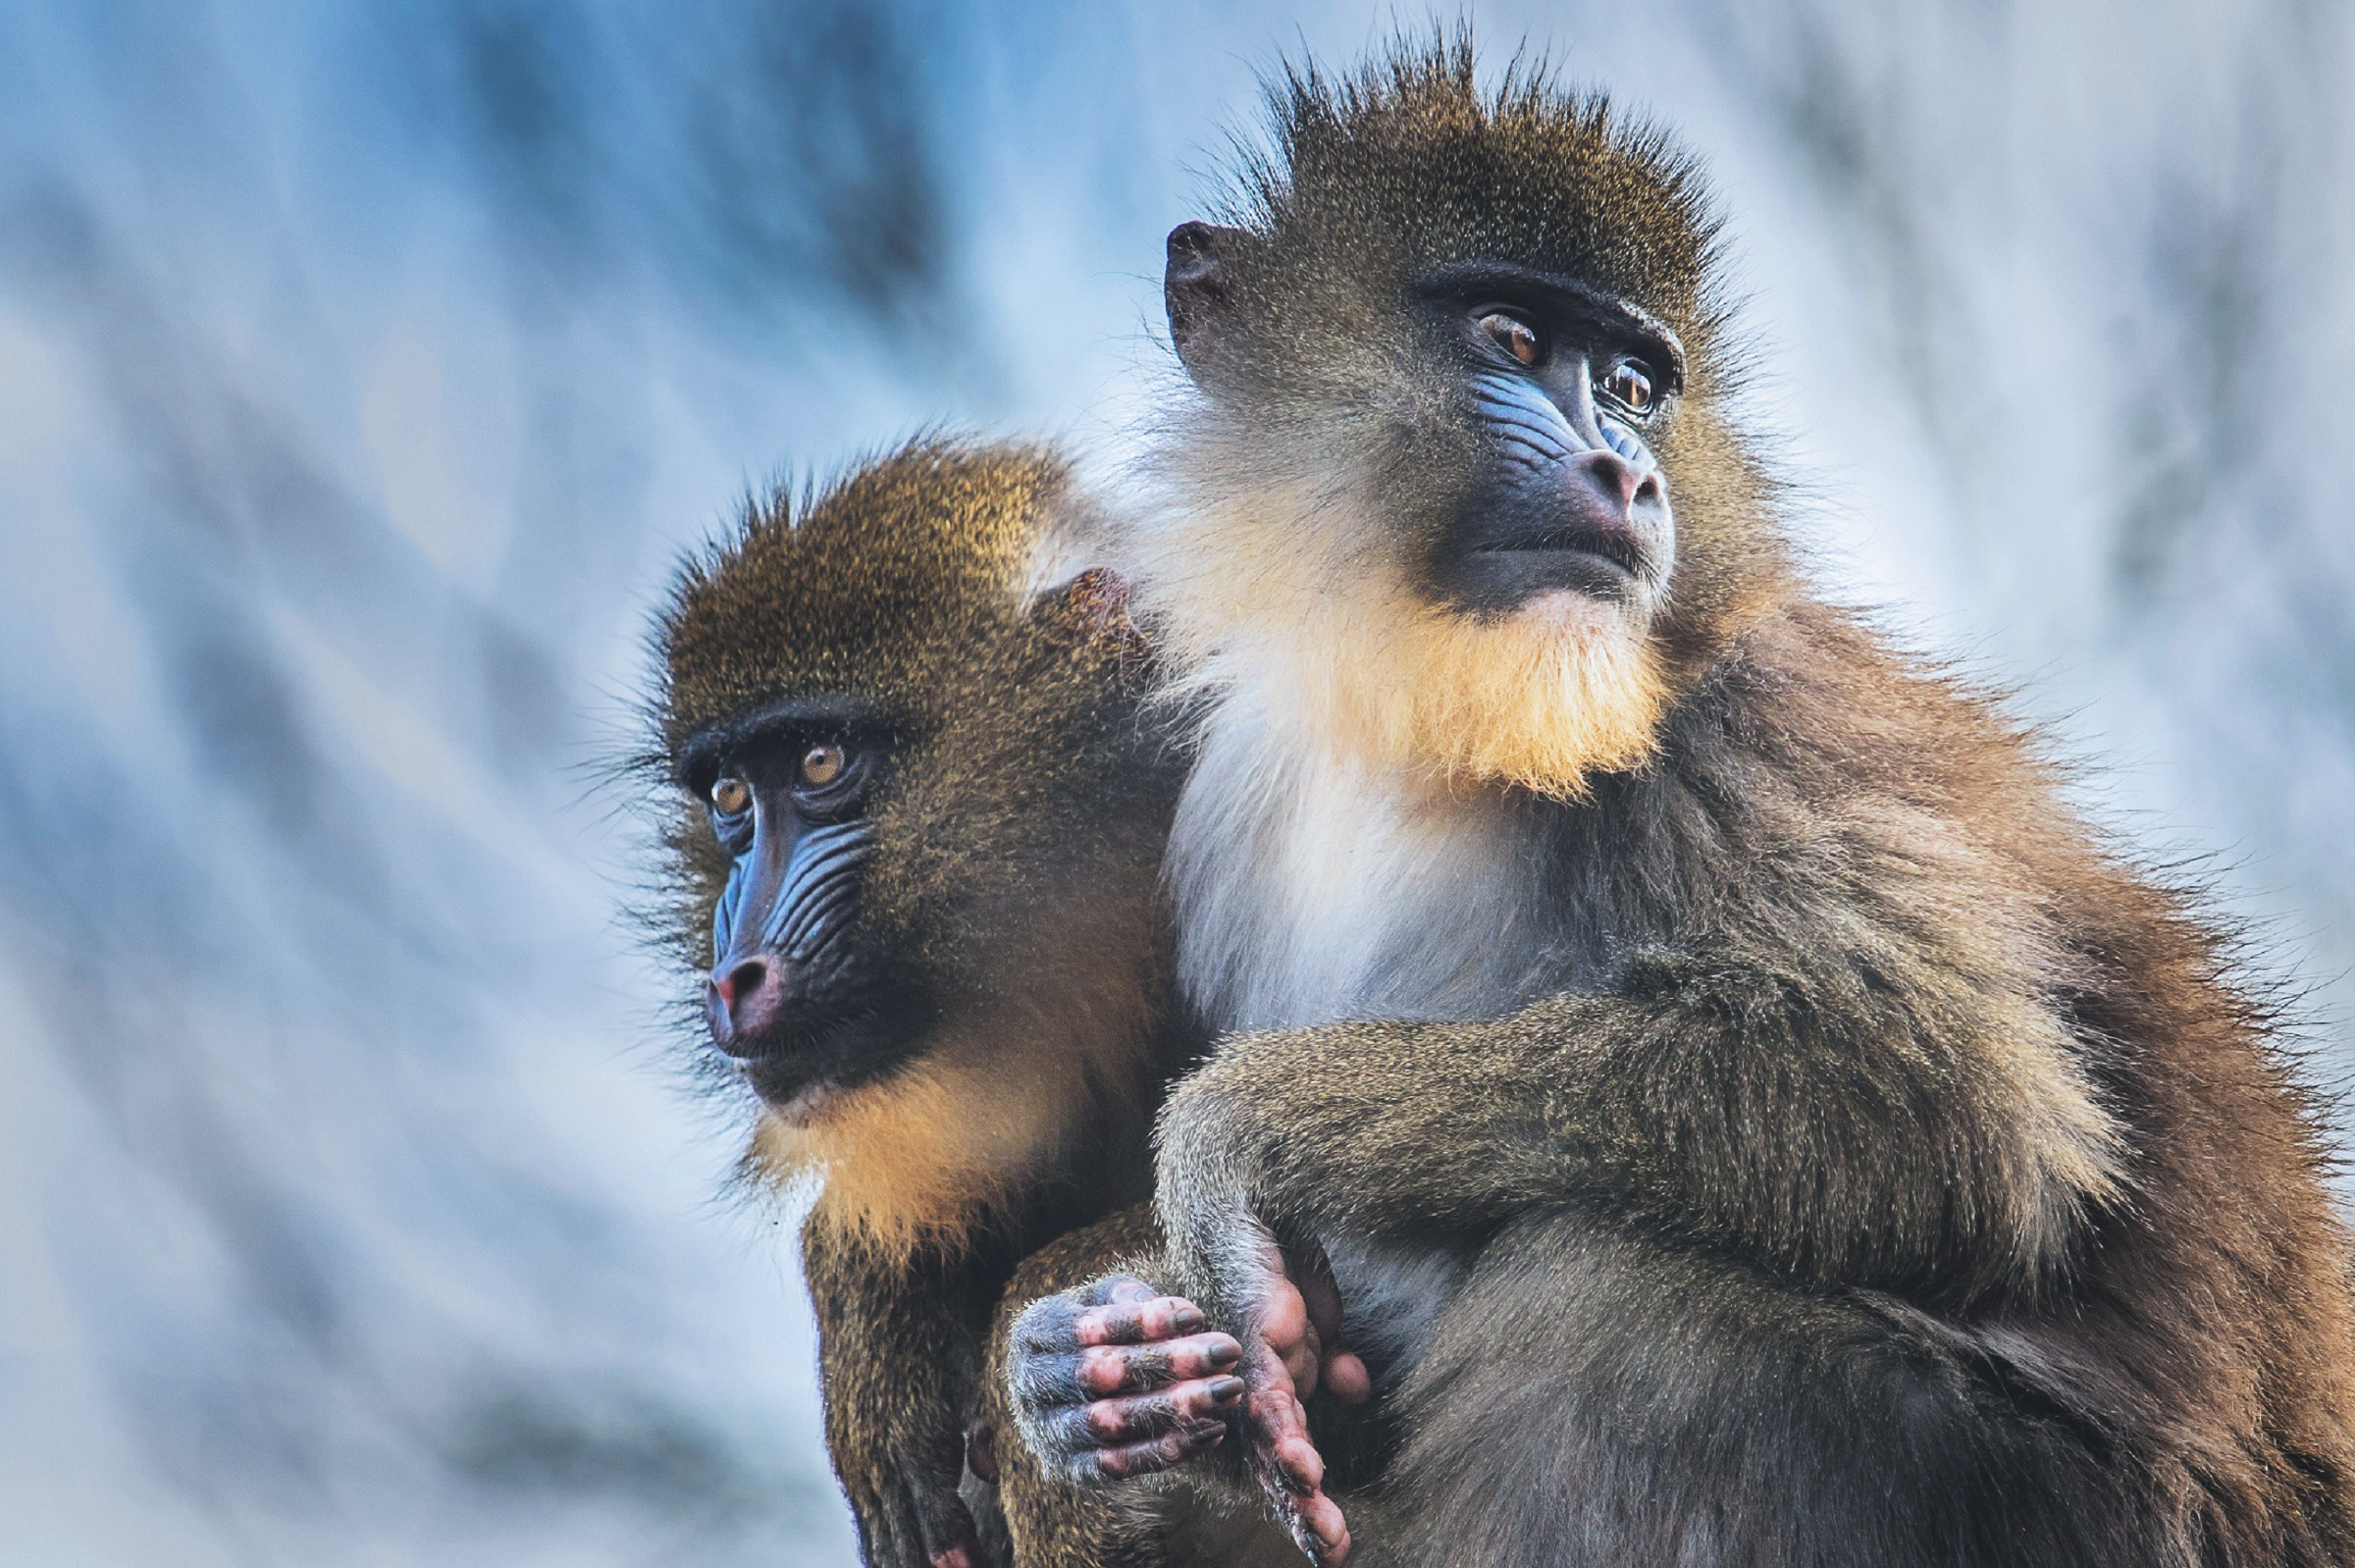
vertebrate, mammal, primate, wildlife, mandrill, langur, drill, macaque